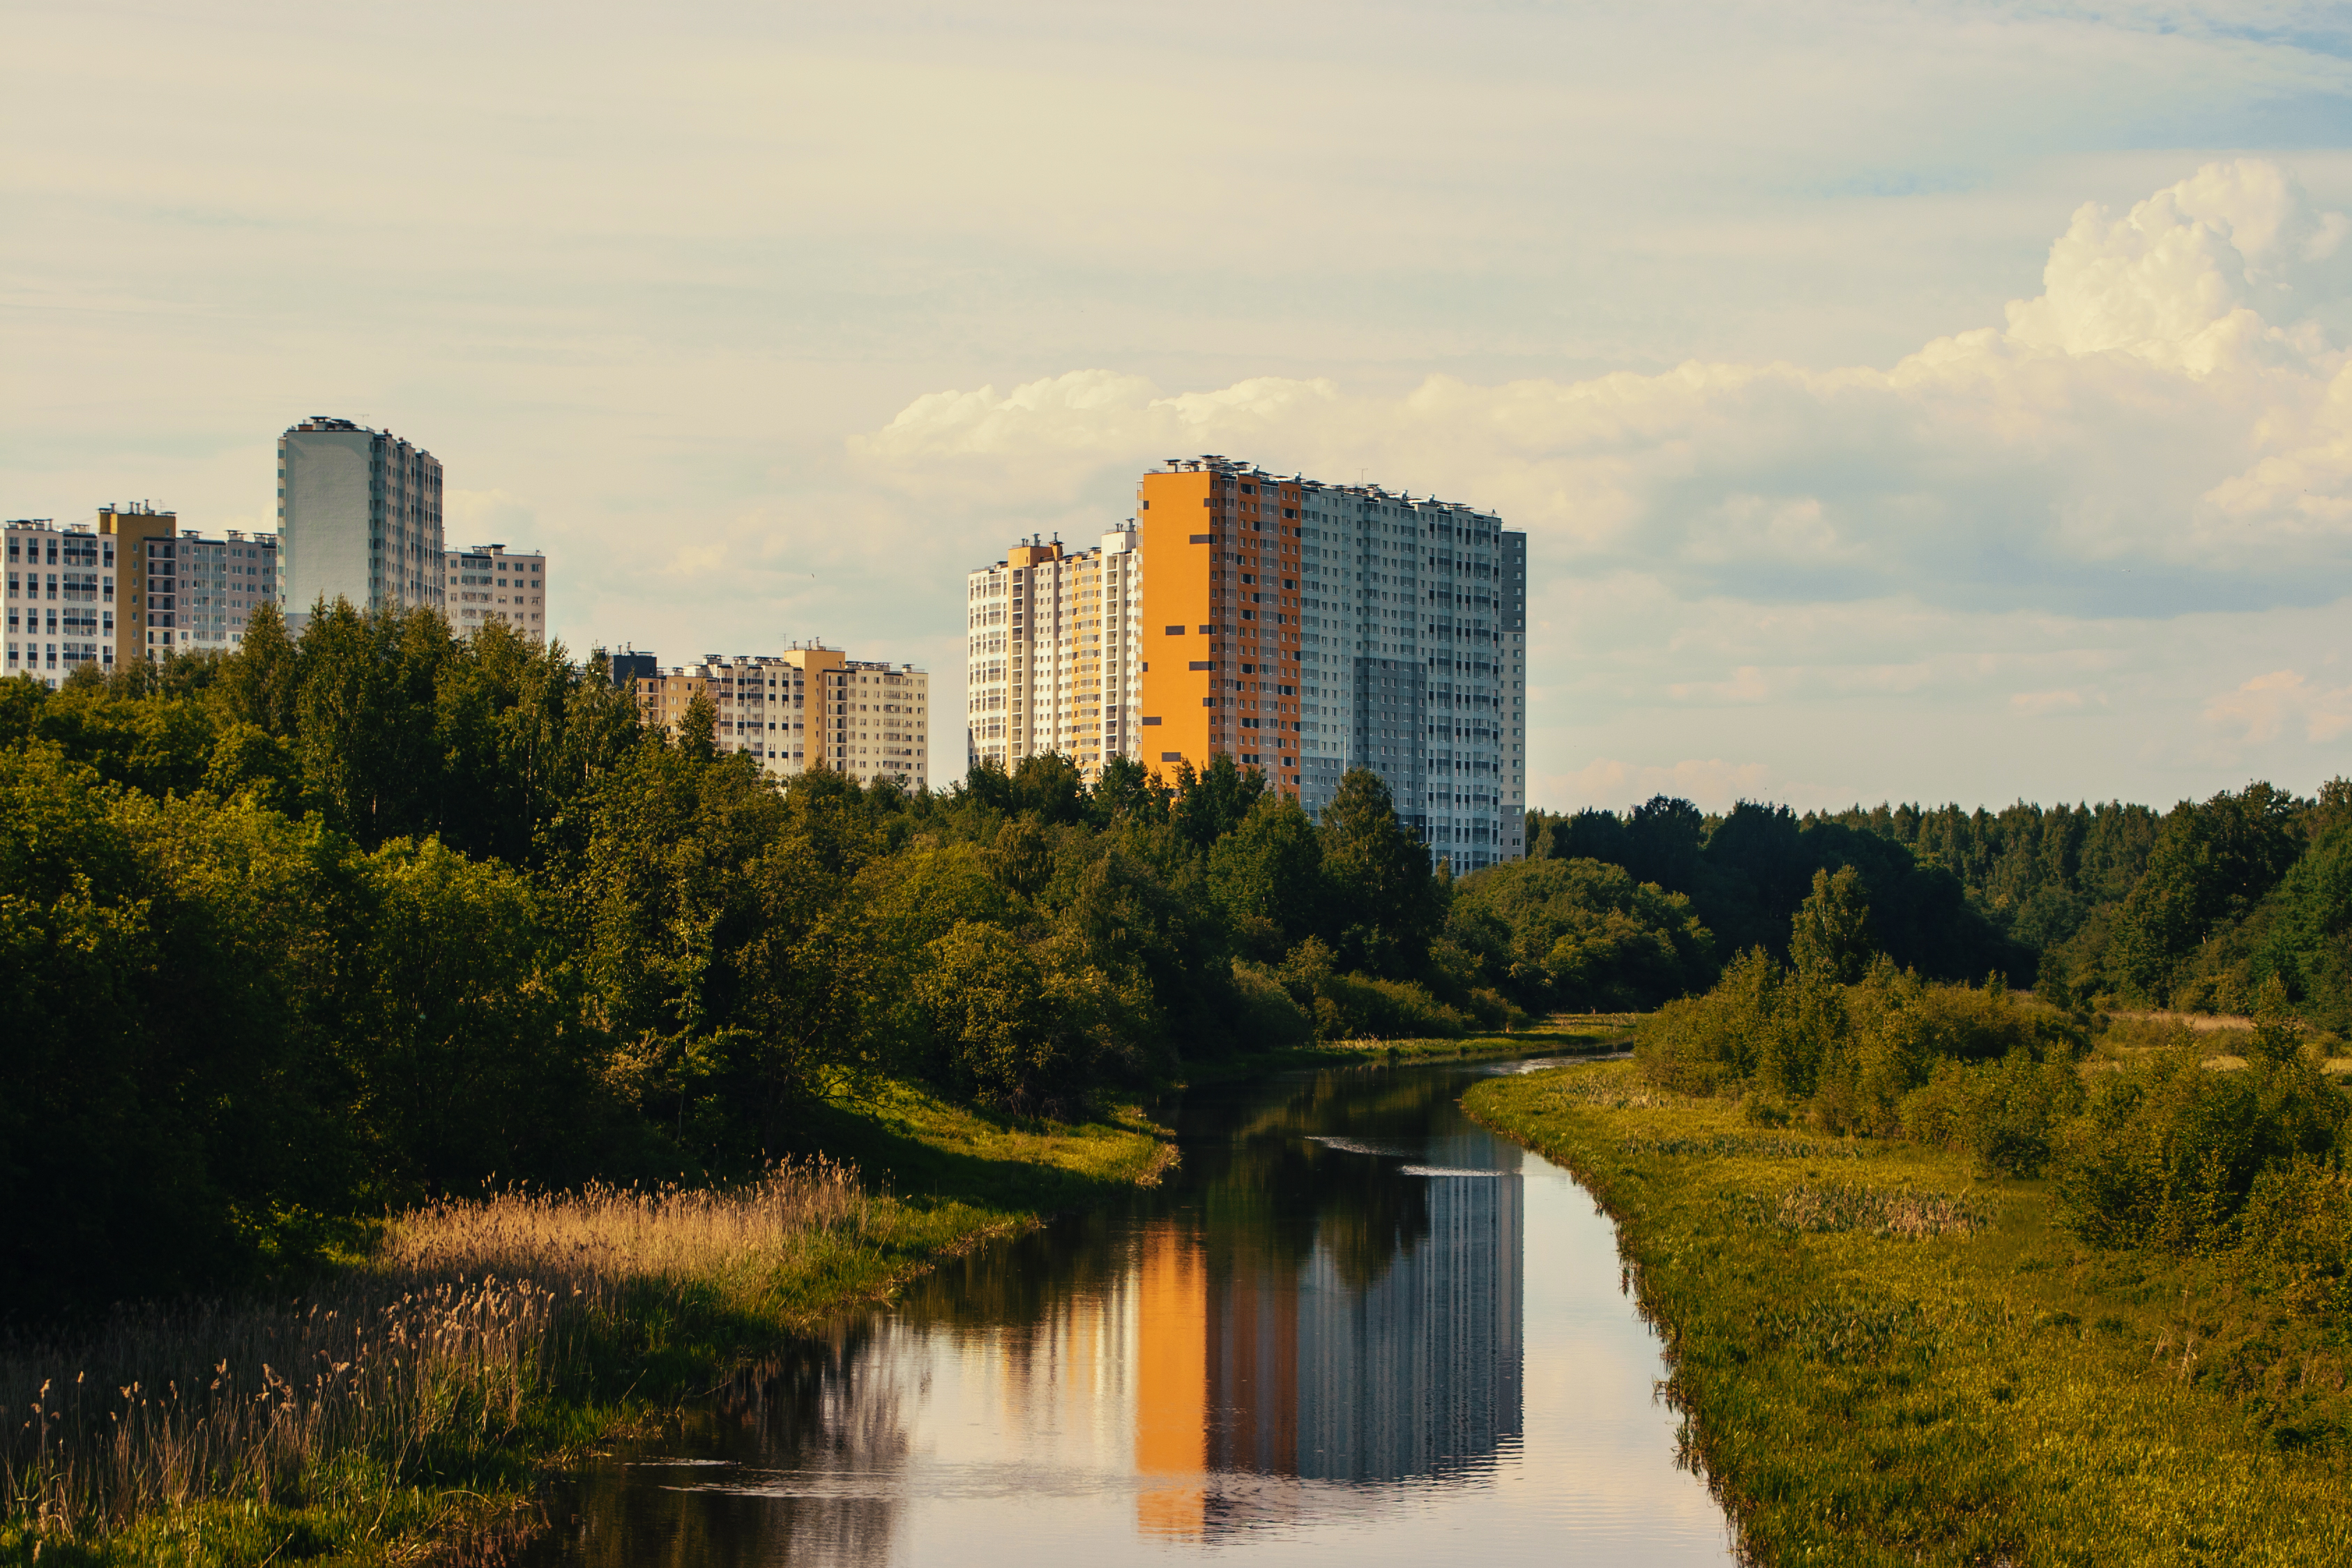
images, water, cloud, sky, plant, building, water resources, nature, natural landscape, natural environment, skyscraper, tree, vegetation, sunlight, grass, lake, lacustrine plain, watercourse, biome, tower block, bank, woody plant, landscape, rural area, condominium, meadow, city, riparian zone, reservoir, wetland, cityscape, wildlife, reflection, cumulus, horizon, shore, dusk, wilderness, marsh, channel, Freshwater marsh, garden, nature reserve, evening, grassland, pond, loch, floodplain, canal, bog, forest, apartment, autumn, salt marsh, fen, skyline, bayou, inlet, sunrise, riparian forest, swamp, downtown, hill